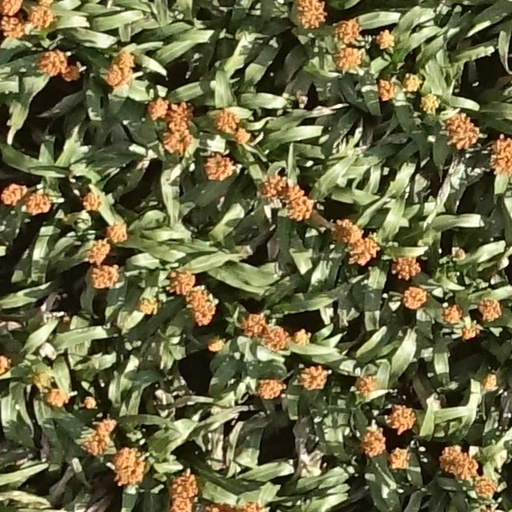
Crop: sorghum